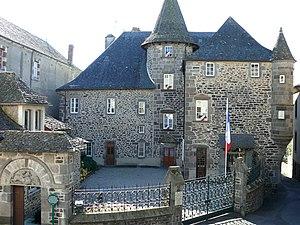
Mauriac - Sous-préfecture - Ancien hôtel d'Orcet
Le Cantal est un département français situé dans la région Auvergne-Rhône-Alpes, dont le nom vient du massif volcanique du Cantal qui occupe le centre de son territoire. L'Insee et la Poste lui attribuent le code 15. Sa préfecture est Aurillac.
Mauriac est une commune française, chef-lieu d'arrondissement, située dans le département du Cantal en région Auvergne-Rhône-Alpes.
Cet article recense les monuments historiques du département du Cantal, en France.